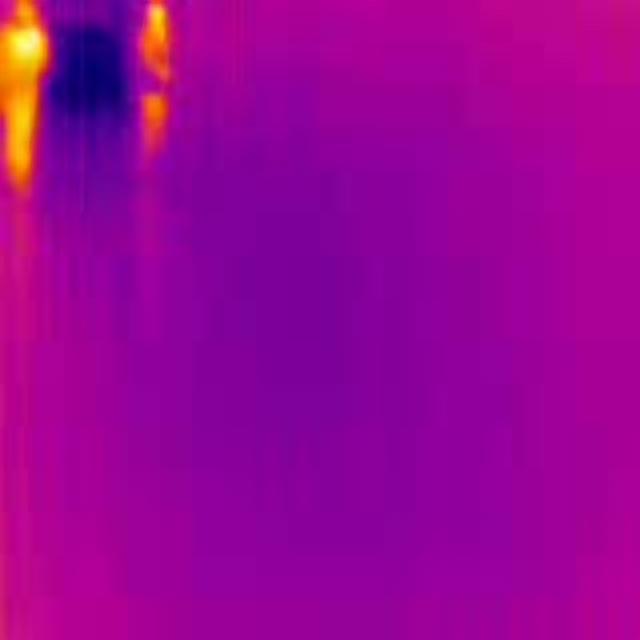
Detected objects:
label: person
label: person